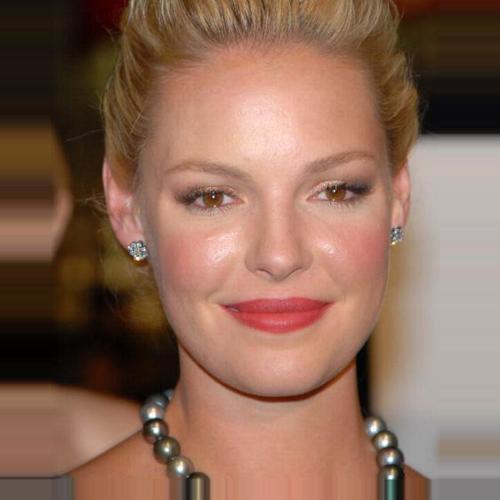
Age: 29